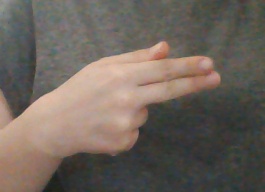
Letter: ghain